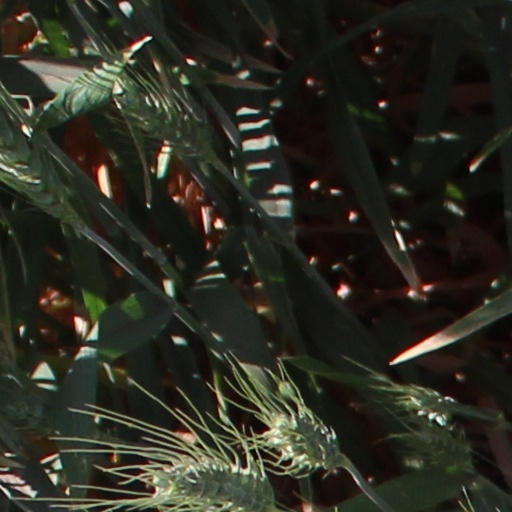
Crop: wheat